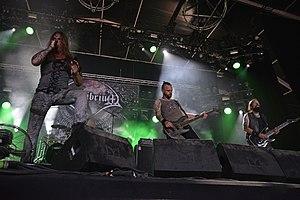
Le groupe allemand Equilibrium au Hellfest 2017, Clisson, Loire-Atlantique.